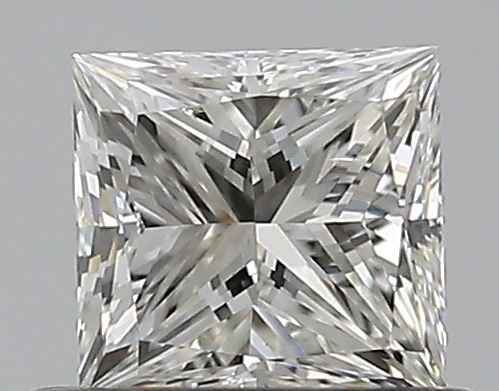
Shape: princess
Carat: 0.5
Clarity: VS2
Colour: I
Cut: VG
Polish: EX
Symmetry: F
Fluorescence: N
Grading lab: GIA
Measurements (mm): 4.38 x 4.22 x 3.2